Hoyt Wilhelm

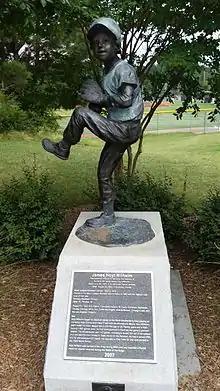
"James Hoyt Wilhelm Commemorative Statue" outside Huntersville Athletic Park in Huntersville, NC

Wilhelm made his professional debut with the Mooresville Moors of the Class-D North Carolina State League in 1942. He served in the United States Army in the European Theater during World War II and participated in the Battle of the Bulge, where he was wounded, earning the Purple Heart for his actions. He rose to the rank of staff sergeant while in the Army, and played his entire career with a piece of shrapnel lodged in his back as a result of the wounds he received in battle. Wilhelm carried the nickname "Old Sarge" because of his service in the military.